Erich Hahn

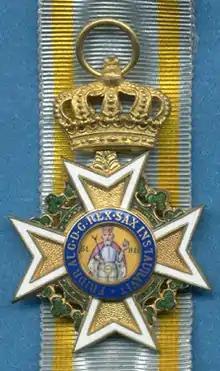
Knight's Cross of the Military Order of Saint Henry

On 10 August 1916, he transferred to fighter aviation with his assignment to "Kampfeinsitzerkommando" (Combat Single-Seater Command) Bertincourtt. When "Jagdstaffel 1" (Fighter Squadron 1) was founded as one of the original dedicated German fighter squadrons later in August, Hahn joined them. On 10 November, he would both succeed to acting squadron commander and score his first aerial victory. On 29 November 1916, he transferred to command of "Jagdstaffel 19" (Fighter Squadron 19). Having already won both classes of the Iron Cross, he accepted the Knight's Cross of the Military Order of Saint Henry on 29 December 1916. Hahn was the first fighter pilot to receive the Saint Henry.